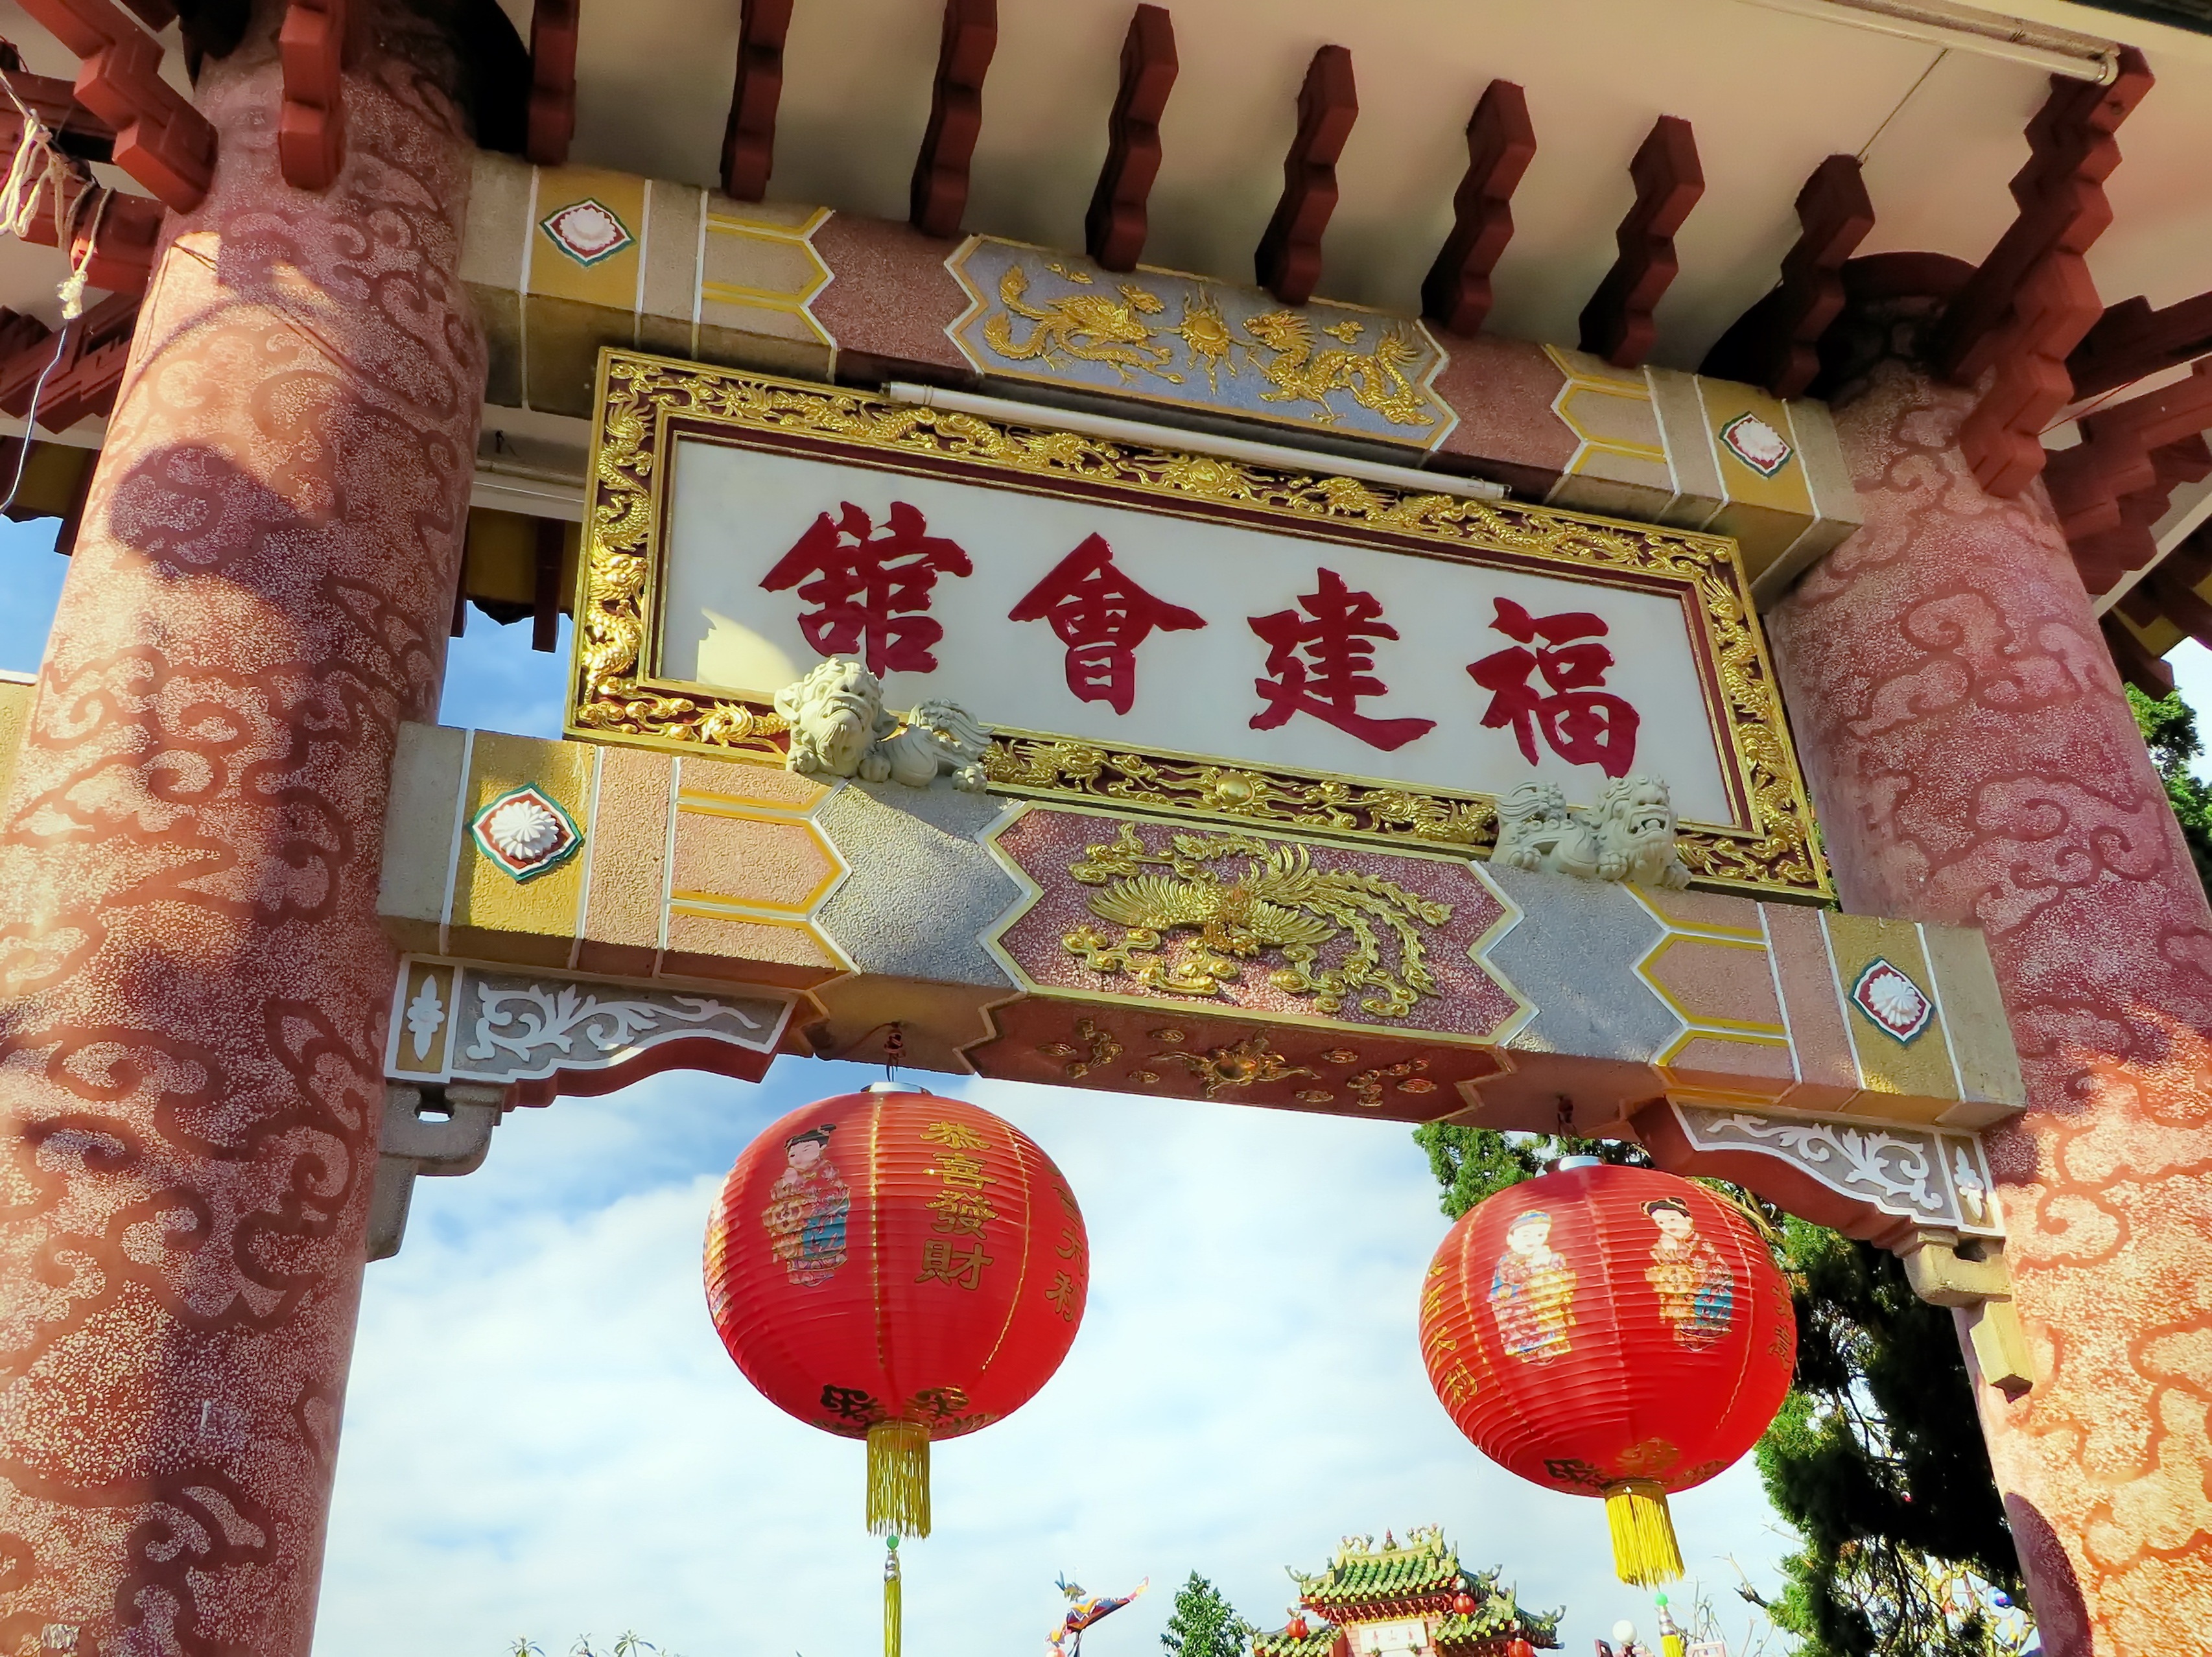
red, viet nam, candles, temple, portico, ark, luminaire, hoi, chinese temple